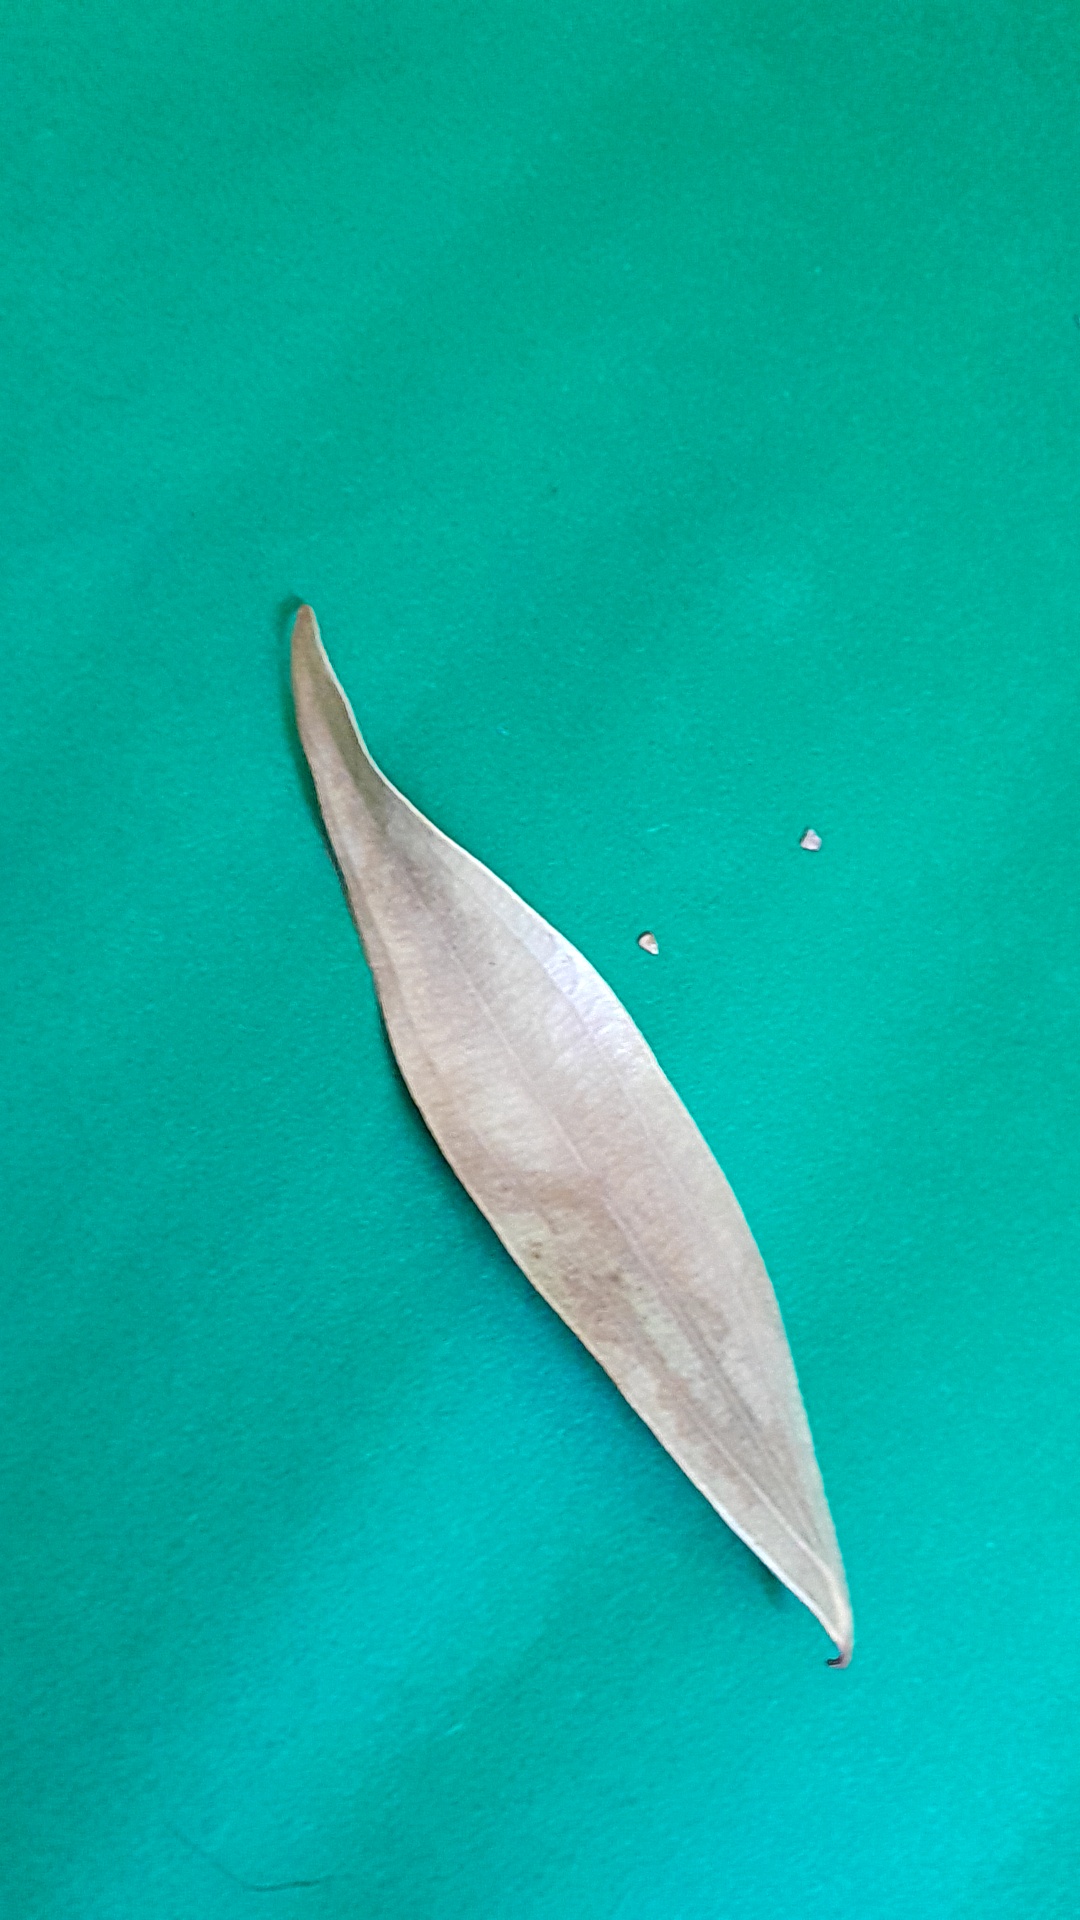
Label: Dry Leaf